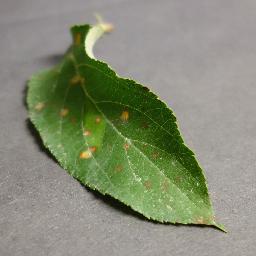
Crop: apple
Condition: cedar_rust